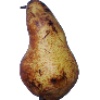
Label: pear_abate